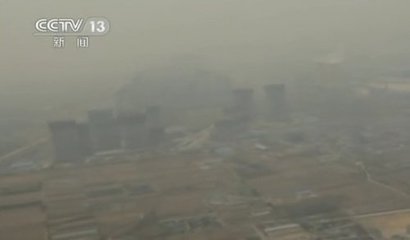
Weather: foggy or hazy